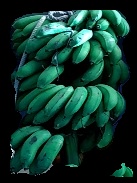
Variety: rasbale
Grade: grade2